James Blake Miller

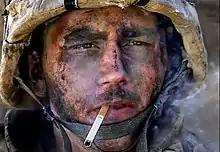
A man with dirt and ash on his face in a military helmet, staring intently forward while he smokes a cigarette

Sinco's photograph of Miller was published in many newspapers. "CBS Evening News" anchor Dan Rather singled out the photo for its excellence, and turned the then-unidentified Marine into a celebrity. Sinco was told to find the Marine for a follow-up story and tracked down Miller four days later in an auditorium near Fallujah's civic center. Miller was embarrassed about the photo's fame, but shared information with Sinco. The two would remain friends thereafter.